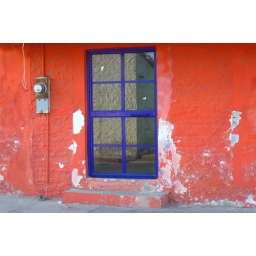
A colorful window on the street in San Jose del Cabo,Baja California Sur, Mexico, Summer 2004